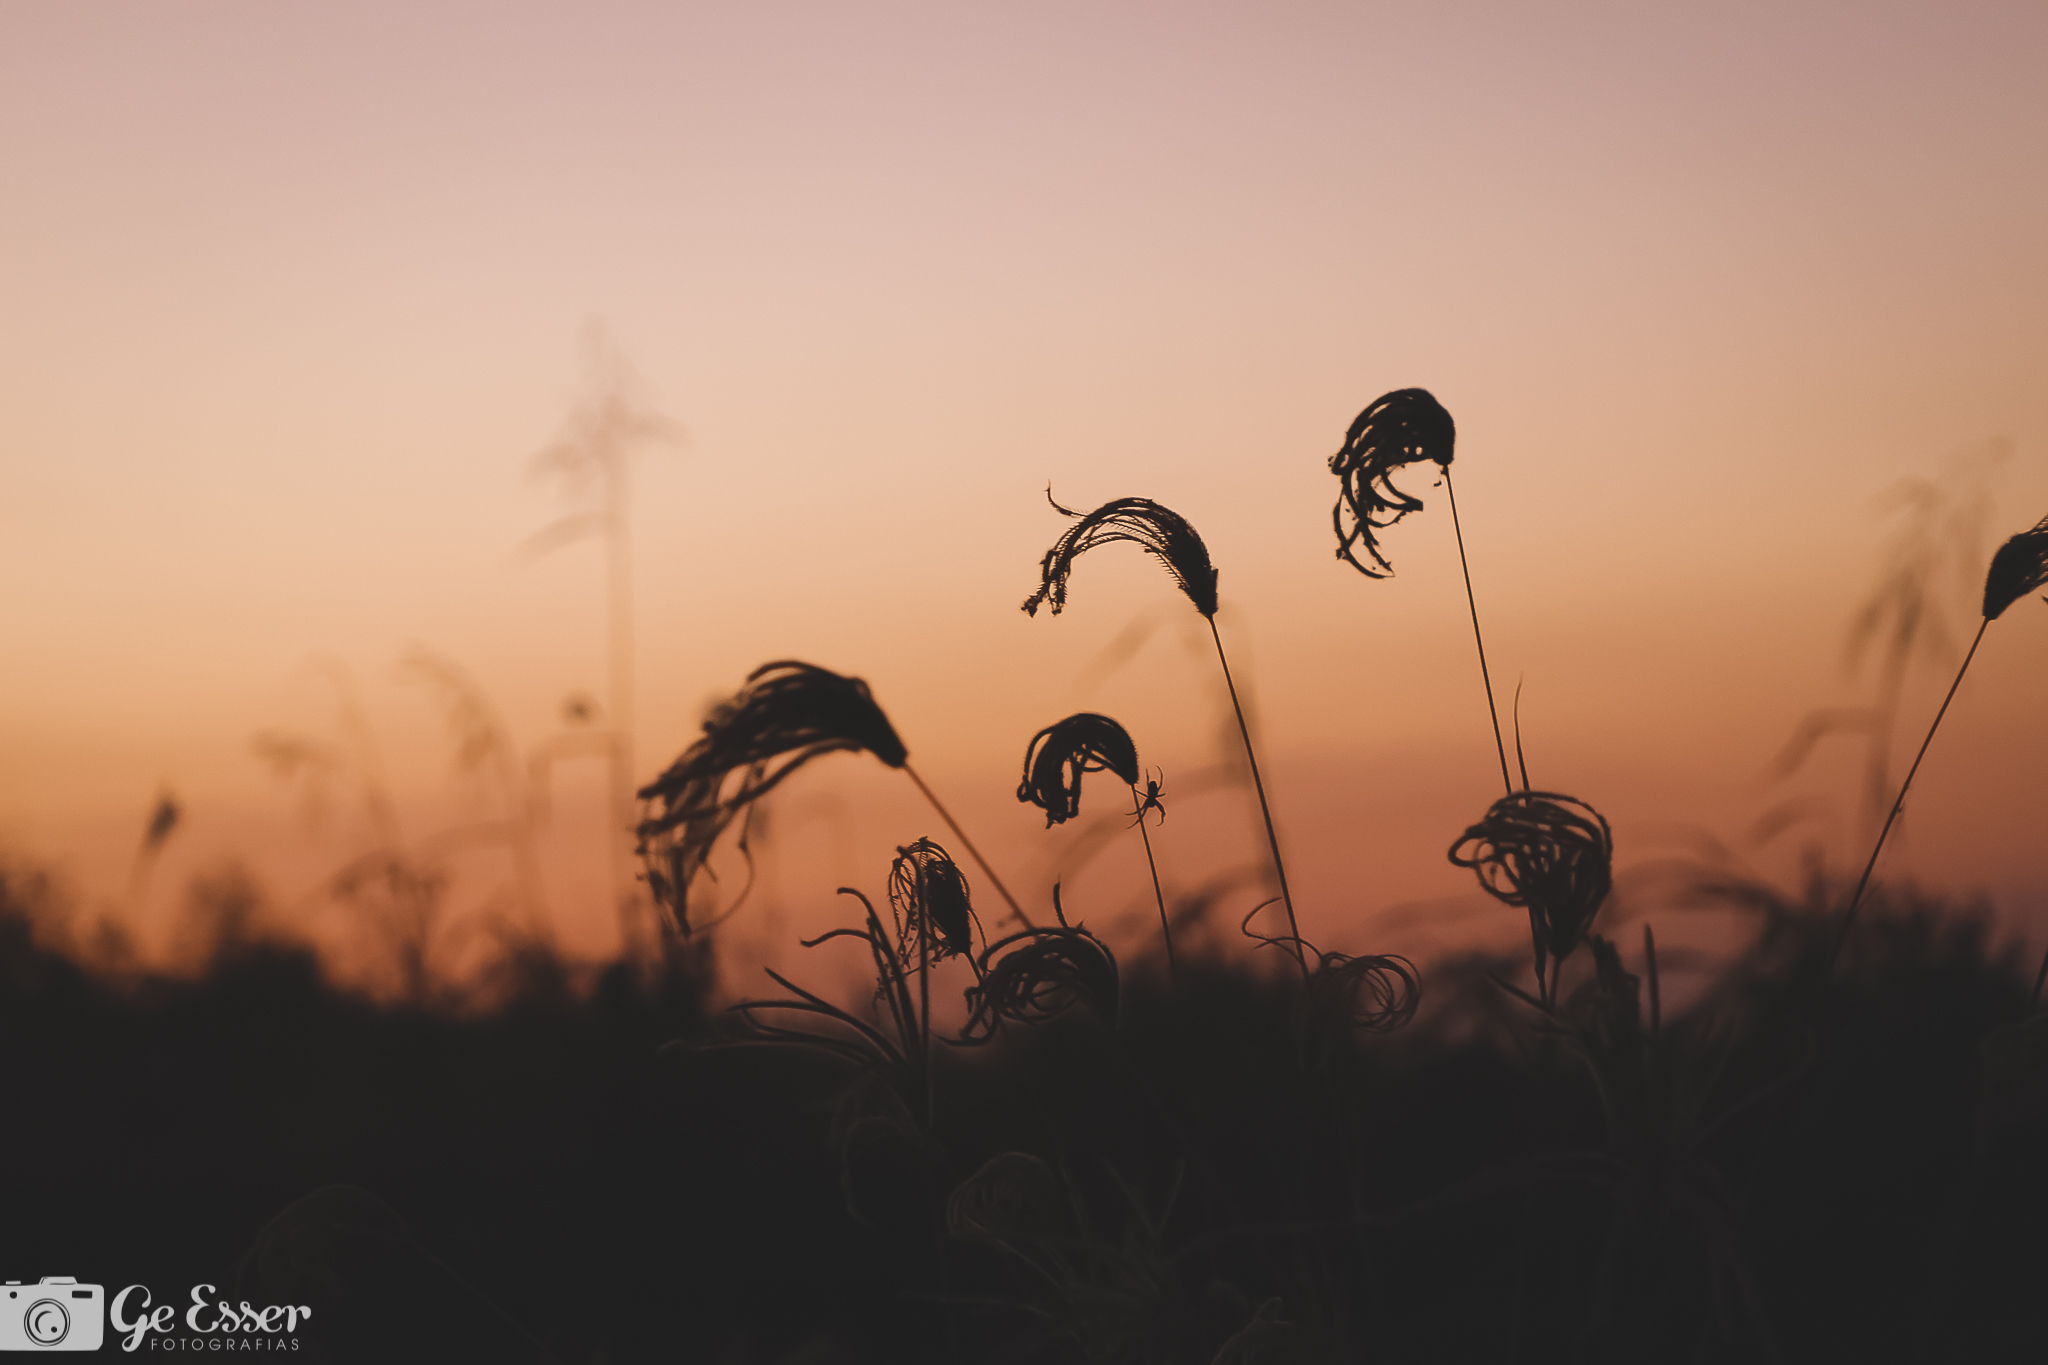
nature, sky, sunrise, morning, sunset, sun, silhouette, evening, ecoregion, dawn, grass, landscape, stock photography